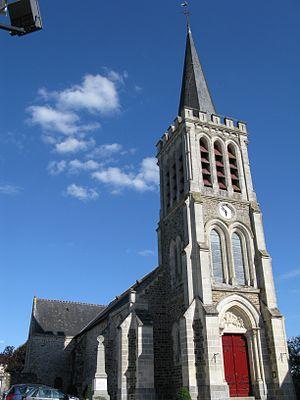
église de Contest
Contest est une commune française située dans le nord du département de la Mayenne en région Pays de la Loire, peuplée de 840 habitants.
La liste des églises de la Mayenne recense de manière exhaustive les églises, cathédrale et basiliques situées dans le département français de la Mayenne.